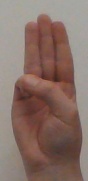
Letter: thaa